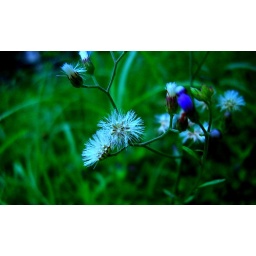
love to watch the fragments of these flowers flying around in the soft evening wind